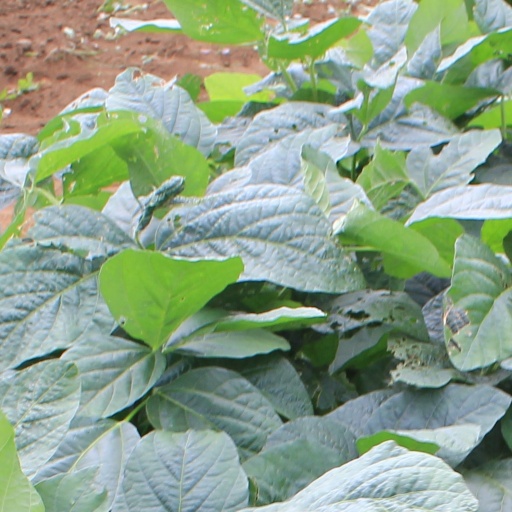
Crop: soybean